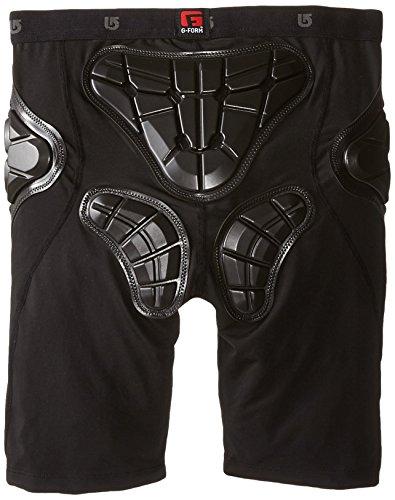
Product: Burton Boy's Total Impact Short
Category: Sports & Outdoors | Outdoor Recreation | Skates, Skateboards & Scooters | Skateboarding | Protective Gear | Padded Shorts
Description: Momentarily Stiffens Upon Impact to Dissipate Energy.
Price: $80.99 - $119.95
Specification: Shipping Weight: 4 pounds (View shipping rates and policies)|ASIN: B07RHPMQW3|Item model number: 1028710|    #34    in Skate & Skateboarding Padded Shorts